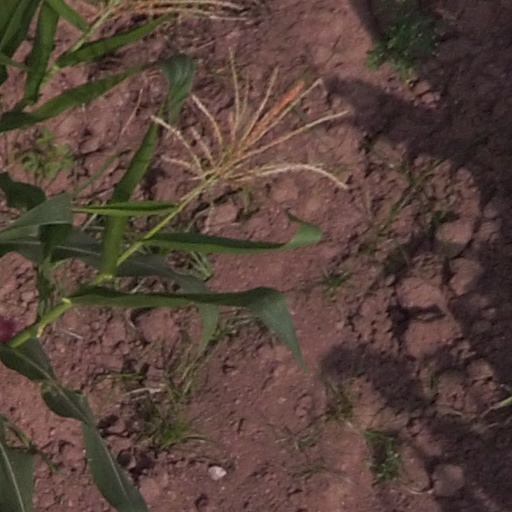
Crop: maize; corn